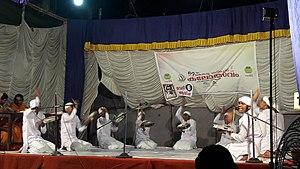
L'aravana, encore appelé arabana muttu, désigne un tambourin plat frappé à la main. C'est un instrument de musique semblable au bendir, un instrument à percussion surtout utilisé dans l'État du Kerala, situé dans le sud de l'Inde lors de l'accueil des dignitaires musulmans. Il est également similaire au daf asiatique, rattaché à la famille des membranophones.